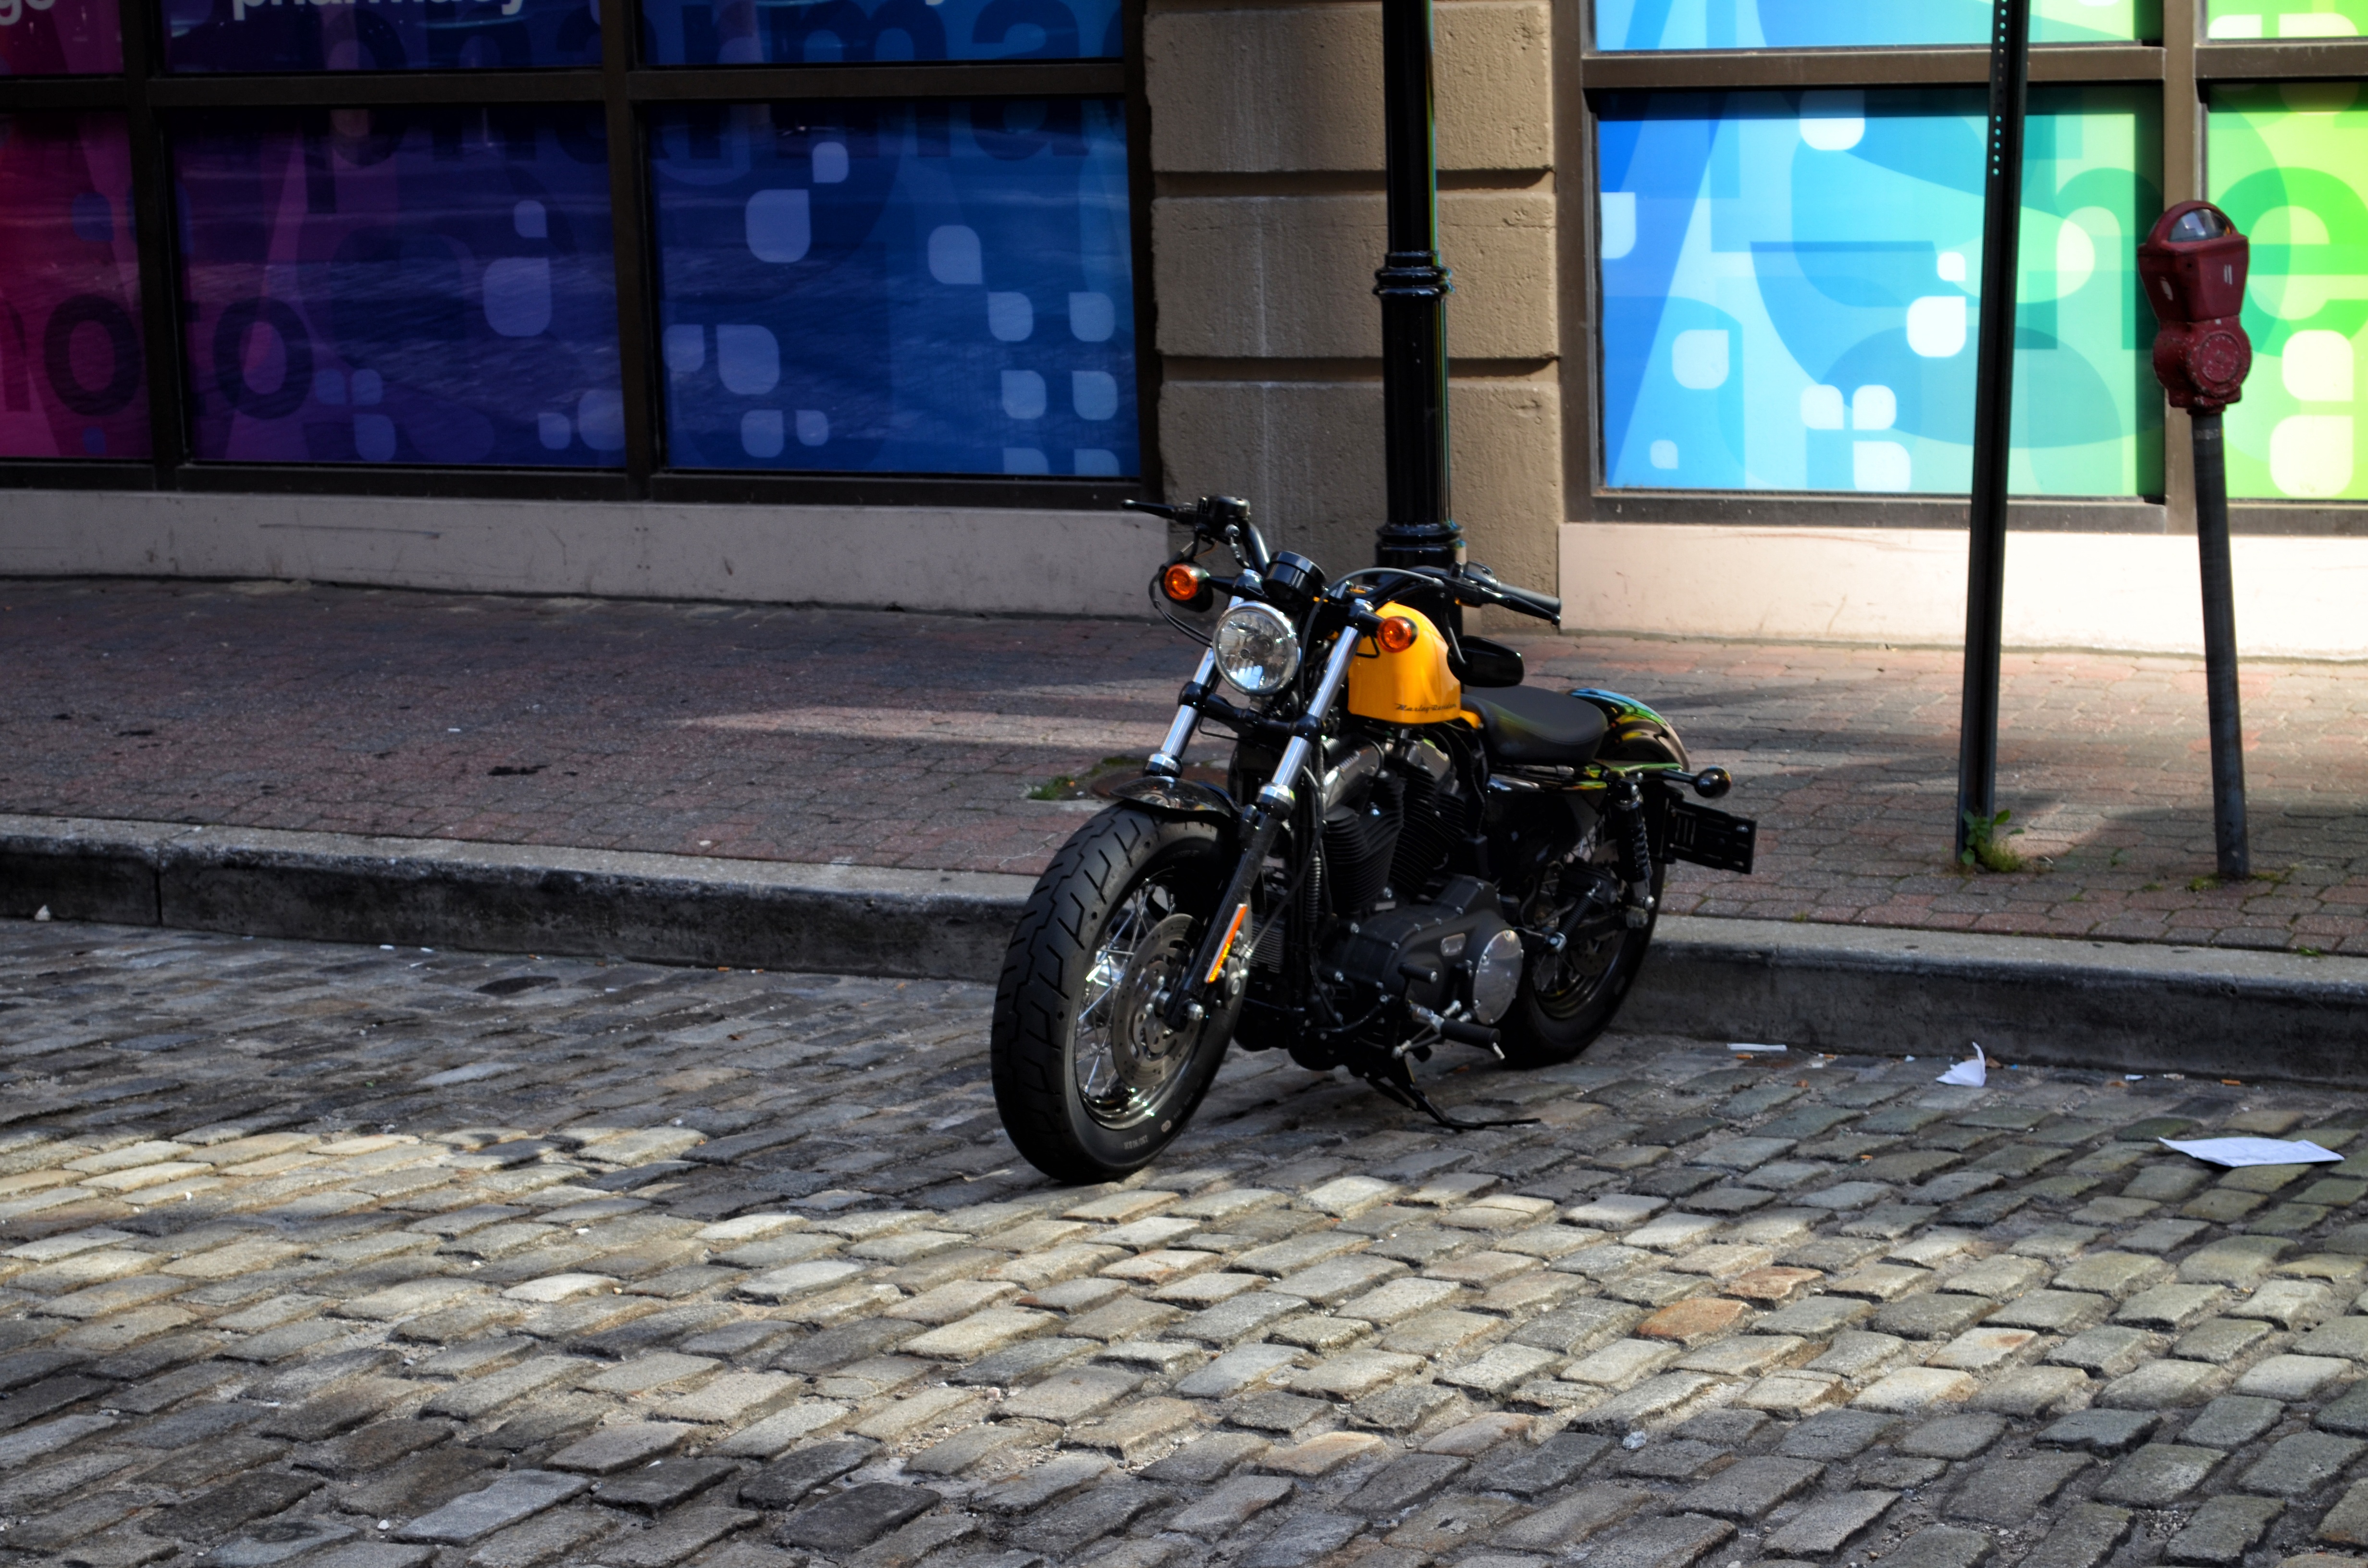
street, car, town, bicycle, bike, city, downtown, travel, vehicle, motorcycle, usa, america, tourism, united states, racing, motor, md, baltimore, states, maryland, screenshot, motorcycling, automobile make